Guram Sherozia

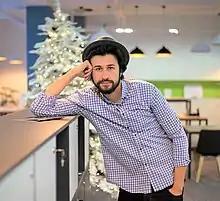

Guram Sherozia (born 29 November 1986) is a Georgian TV presenter, Blogger, traveler, marketer and lecturer.